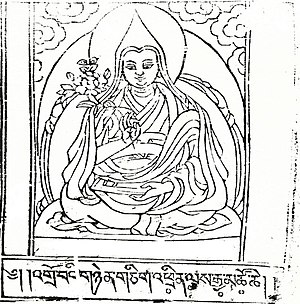
Trinle Gyatso
Trinle Gyatso, også stavet Trinley Gyatso og Thinle Gyatso var den den tolvte inkarnation af Dalai Lama i Gelug-skolen i den tibetanske buddhisme. Han blev anerkendt som reinkarnation af Dalai Lama 1858 og besteg tronen 1860.